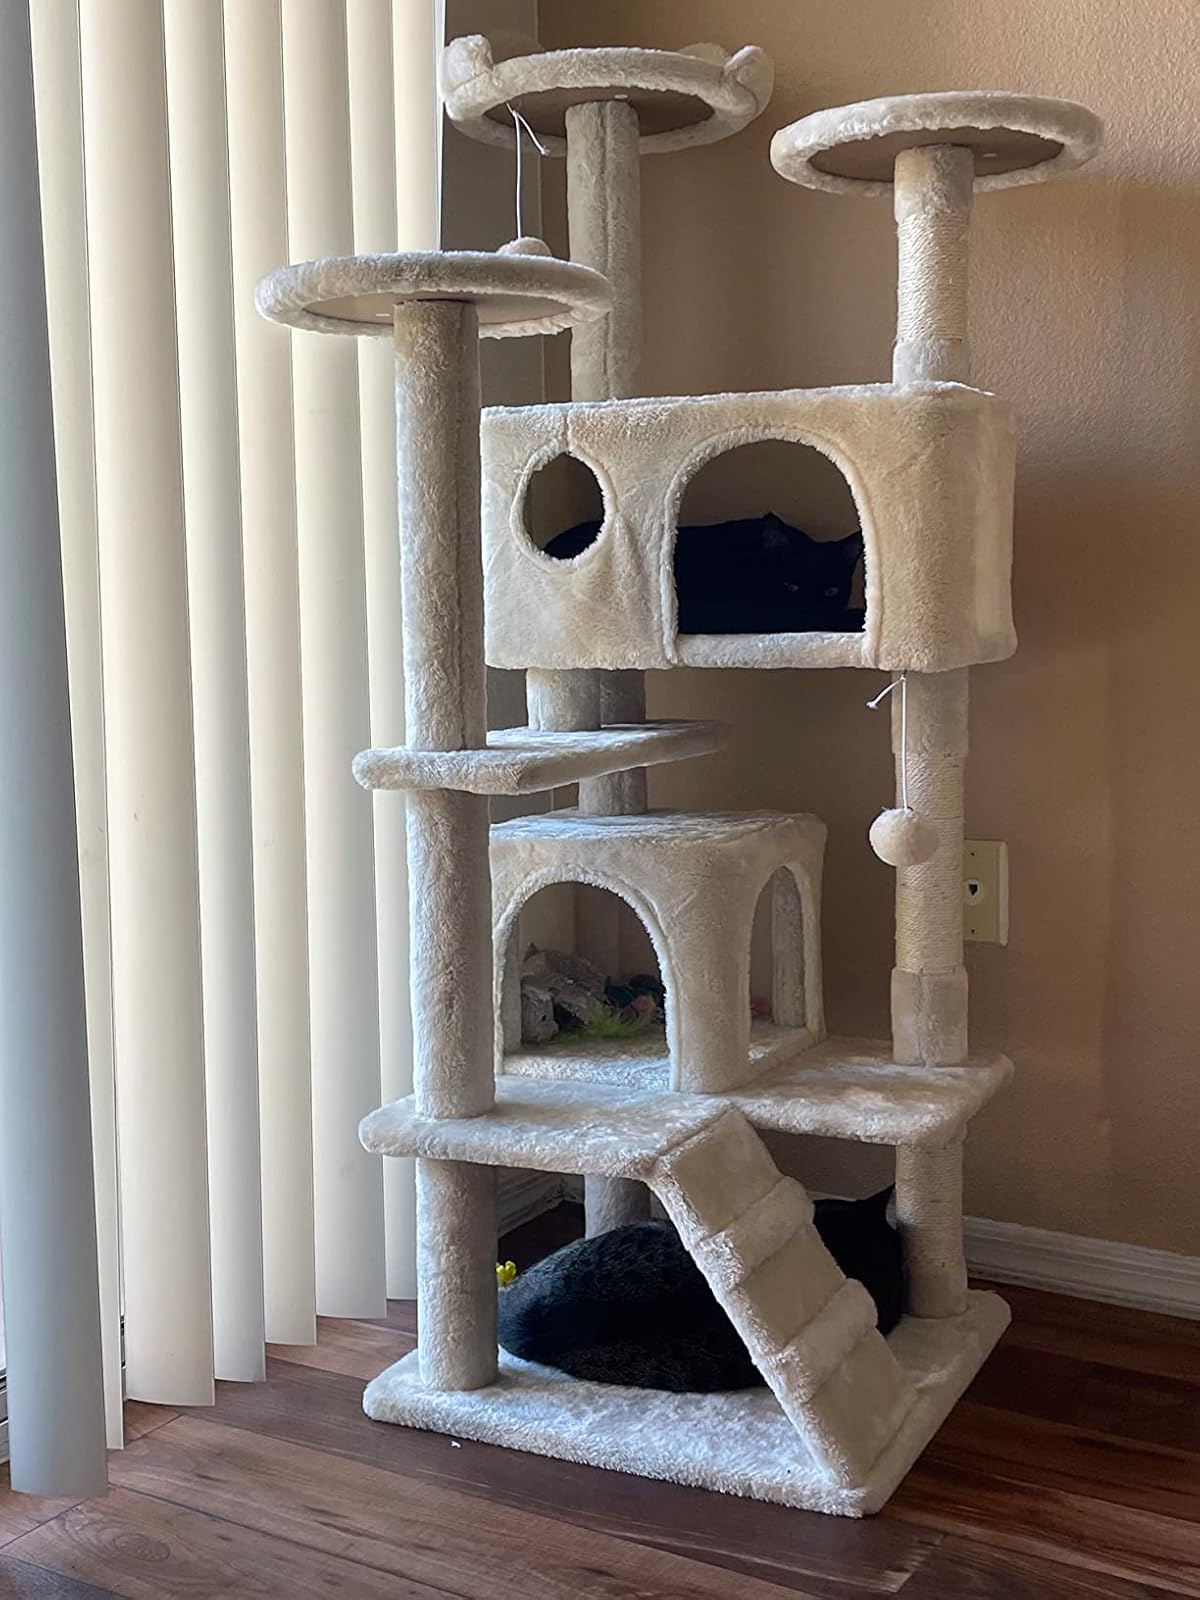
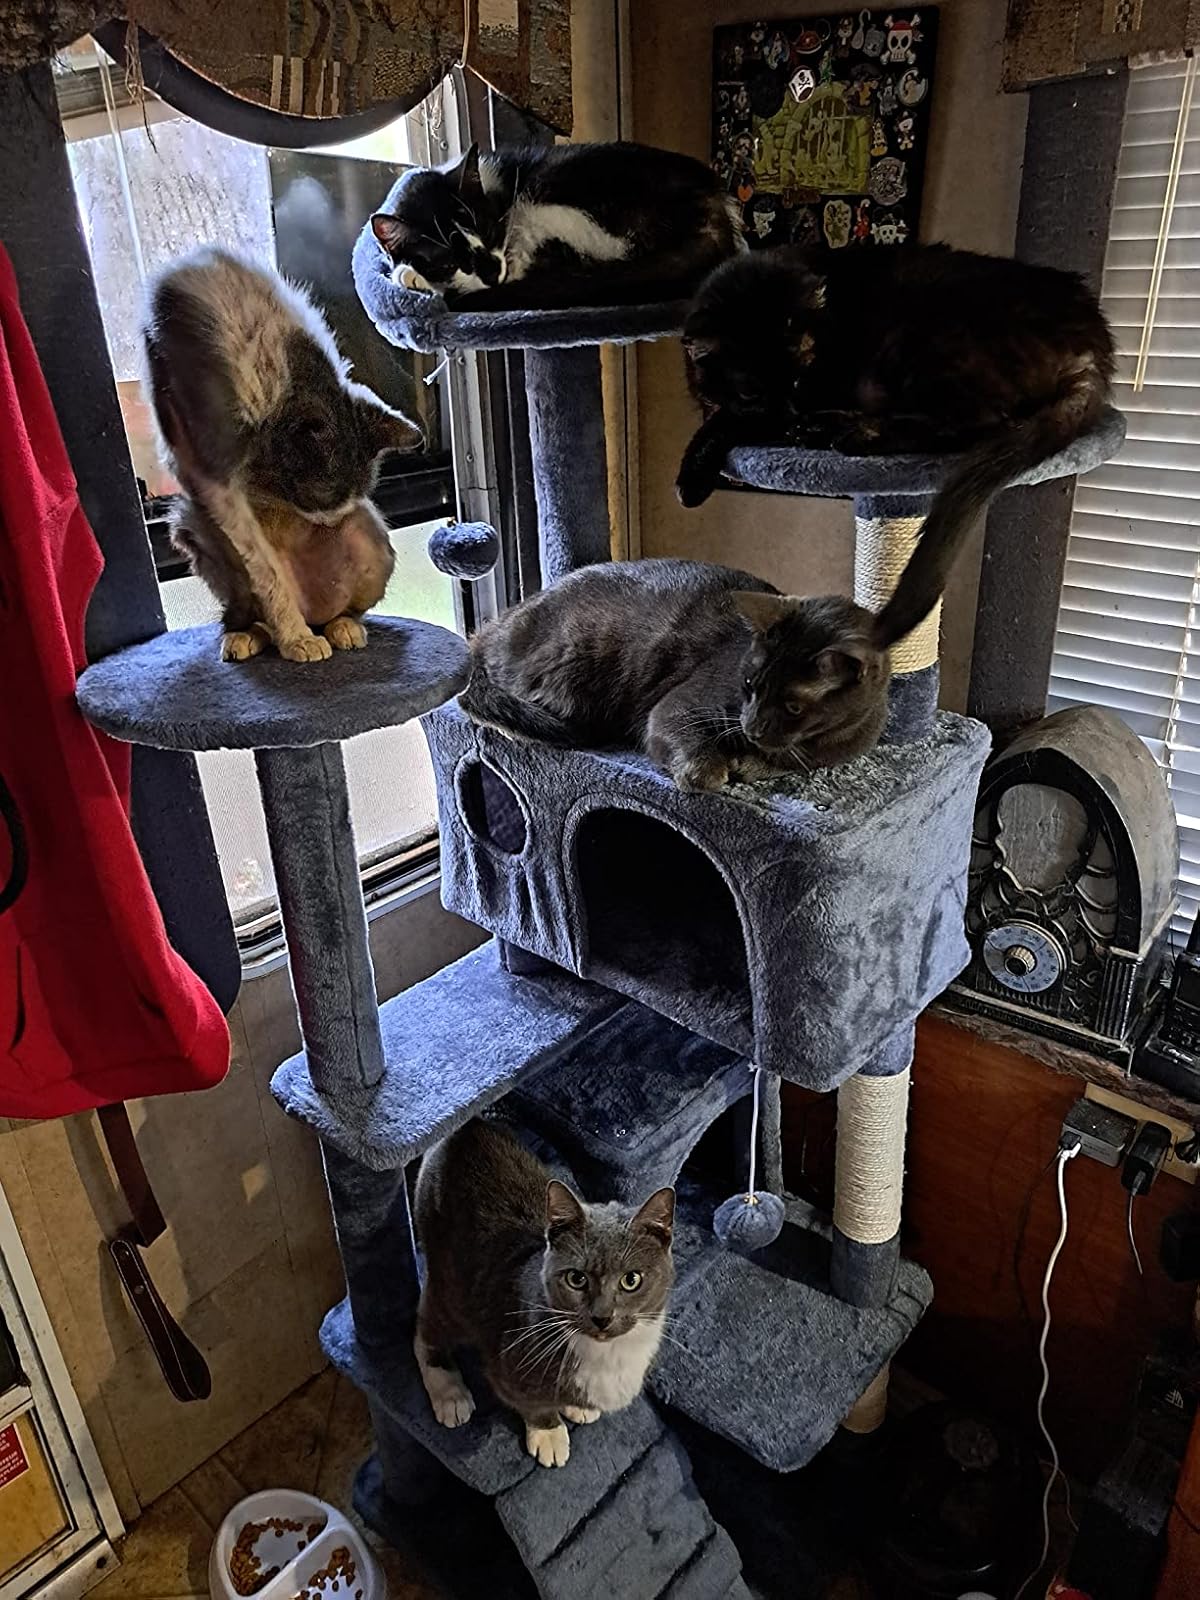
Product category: items_cat tree
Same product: no